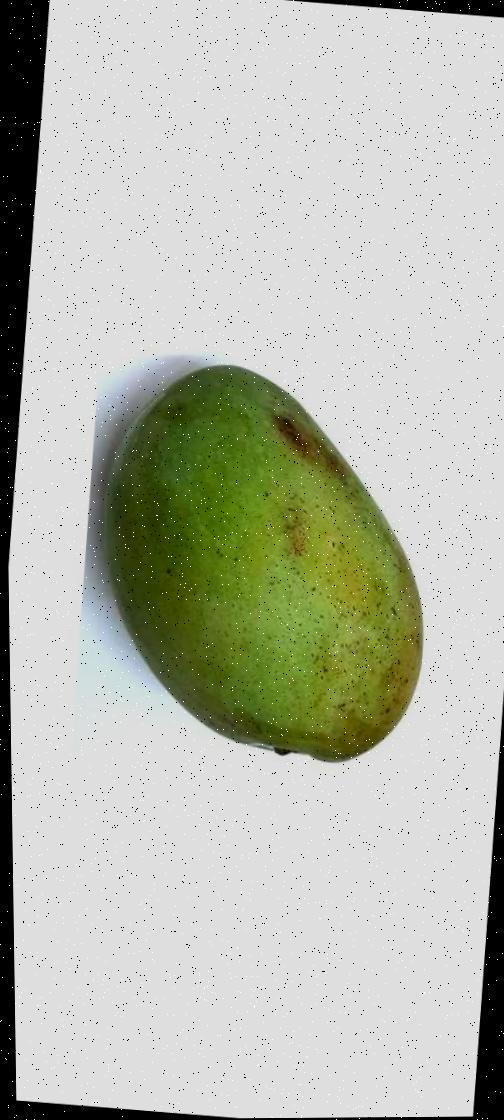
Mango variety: Fazli Shurmai